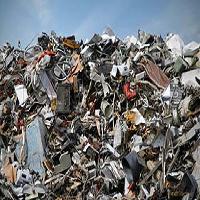
Weather: sun or clear